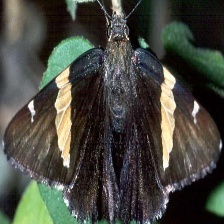
Species: GOLD BANDED